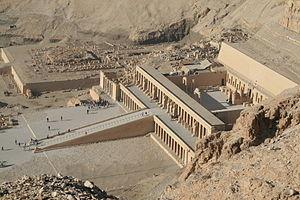
Dark Cloud est un jeu vidéo d'action-RPG développé par Level-5 et édité par Sony Computer Entertainment sur PlayStation 2. Il est sorti au Japon le 14 décembre 2000, puis le 29 mai 2001 en Amérique du Nord et le 21 septembre de la même année en Europe. Il est ensuite réédité en 2002 aux États-Unis dans la gamme Greatest Hits, et au Japon dans les gammes The Best et PS2 Classics en 2002 et en 2012, et enfin en téléchargement sur le PlayStation Store, pour la PlayStation 4, depuis décembre 2015.
Le temple funéraire d'Hatchepsout est un temple des millions d'années datant de la XVIIIᵉ dynastie ; il est le temple le mieux conservé de Deir el-Bahari sur la rive ouest du Nil à Thèbes. Son architecture est saisissante. Les pylônes sont remplacés par des portiques à l'entrée de chaque terrasse. L'ensemble du temple est construit en calcaire.
Le site de Deir el-Bahari est un complexe funéraire, composé de temples et de tombes, situé sur la rive gauche du Nil face à la ville de Louxor et des temples de Karnak, légèrement au sud de la vallée des Rois, adossé à la paroi rocheuse de la montagne de Thèbes, en Haute-Égypte.